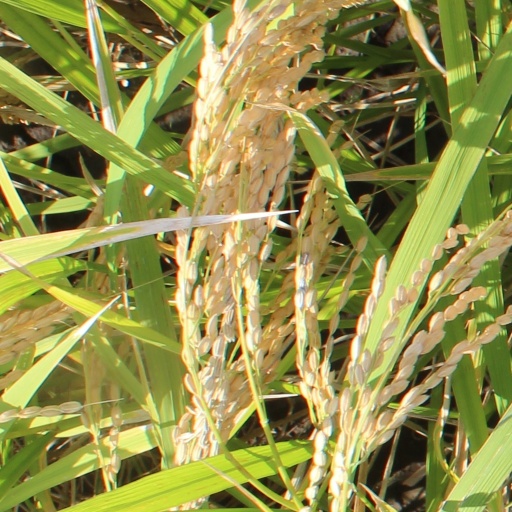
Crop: rice